Kussie

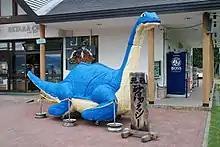
Statue of Kussie on the shore of Lake Kussharo

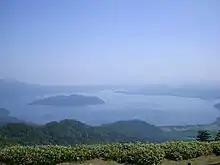
Lake Kussharo from Tsubetsu Mountain pass

Lake Kussharo, where Kussie is said to live, is situated within Akan National Park in eastern Hokkaido. The lake is a caldera lake, meaning it was formed in the crater of a volcano long ago. This lake is notable for its connection to Ainu culture, as its name derives from the Ainu word "Kuccharo," which translates to "The place where a lake becomes a river and the river flows out."